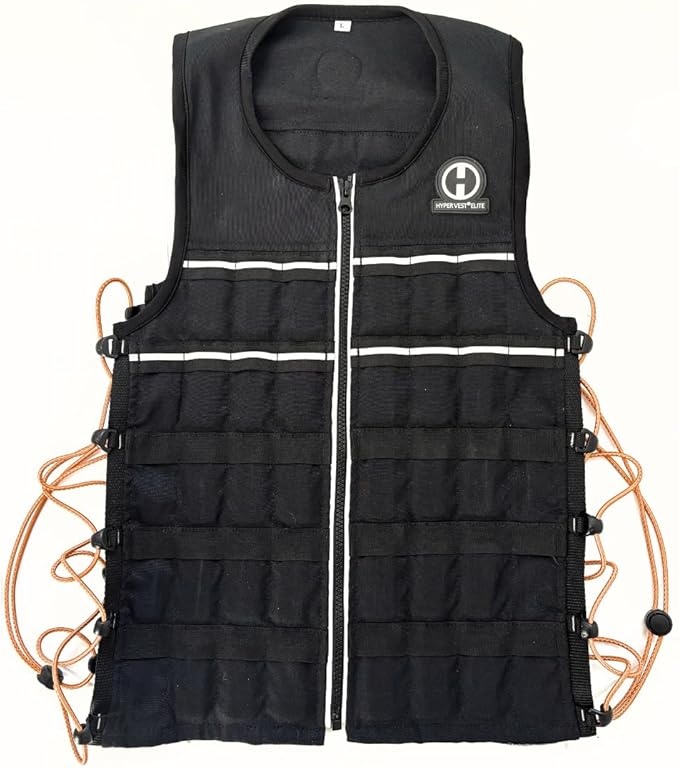
Hyperwear Hyper Vest ELITE Fully Adjustable Weight Vest - Stretch CORDURA® Fabric Zipper Thin Steel Weights - Weighted Vests for Running, Strength, Endurance, Walking - Sizes S, M, L, XL
About This ✅ Sizing & Fit Advice: Hyper Vest weighted vests are designed to fit like a compression garment, offering a snug, form-fitting feel to keep the weights securely in place against your body. Please Size Up if you like the fit of regular t-shirts and prefer a looser fit, are using for walking and lower intensity workouts, or are between sizes. However, for athletes seeking the performance of the full compression effect, we suggest sticking with your regular size. Please refer to our sizing chart to and contact us before purchase with questions to ensure the perfect fit ✅ Advanced design rucking vest for men and women based on Hyperwear patented technology hugs torso removing stress from shoulders and great for cardio training and weight loss with tiny 1/7 of one pound weights allowing total control so you can adjust to any weight ✅ Thinnest Profile with small 1/4 inch steel weights and soft feel fabric comfort for a perfect athletic fit - the only workout vest that comes sized in small, medium, large and extra large for women, men and kids and can be invisible under a shirt with weighted vest weights inserts ✅ Durable Cordura nylon sleek black fabric keeps its shape with performance stretch, strong reflective zipper, and colorful reflective orange elastic side laces for full fit adjustment creating an open mesh side to keep you feeling and looking cool ✅ Highest Quality fully adjustable metal weight vest includes 10 to 20 pounds of small galvinized steel weights for flexibility - zips on and off quickly for muscle building calorie burning workout at home or gym Overview Size : Medium 10 Pounds Brand : HYPERWEAR Material : Alloy Steel, CORDURA Color : Black Reflective Style : 10 POUNDS
Brand: FunctionalFitnessEquipment
Category: Sporting Goods > Fitness & General Exercise Equipment > Weighted Clothing > Weighted Vests